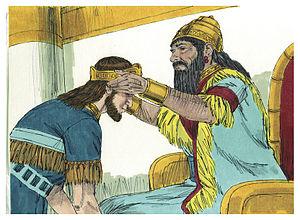
Illustration biblique du livre de la Second Book of Kings chapitre 24 עברית: 24 האיור המקראי של change me! פרק हिन्दी: {{{hi}}} अध्याय change me! की पुस्तक की बाइबिल चित्रण Bahasa Indonesia: Ilustrasi Alkitab dari Second Book of Kings pasal 24 Italiano: Illustrazione biblica del libro della change me! Capitolo 24 日本語: change me!24章の本の聖書の実例 Jawa: Ilustrasi Alkitab saking Second Book of Kings pasal 24 한국어: change me! 24 장 장부의 성경 그림 Bahasa Melayu: Ilustrasi Alkitab dari Second Book of Kings pasal 24